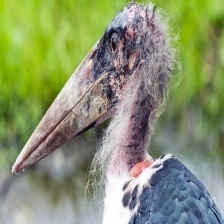
Species: MARABOU STORK
Scientific name: LEPTOPTILOS CRUMENIFER
ImageNet parent category: white_stork